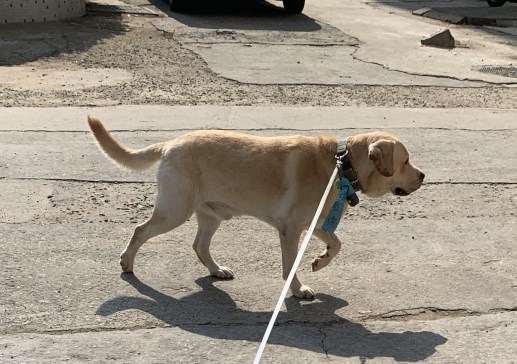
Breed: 3580-n000122-Labrador_retriever